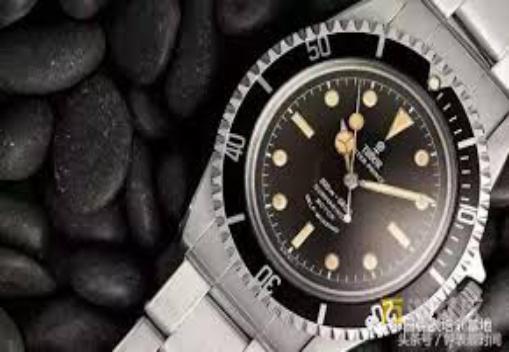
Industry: Clothes